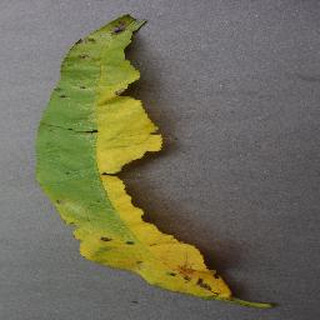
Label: peach_bacterial_spot